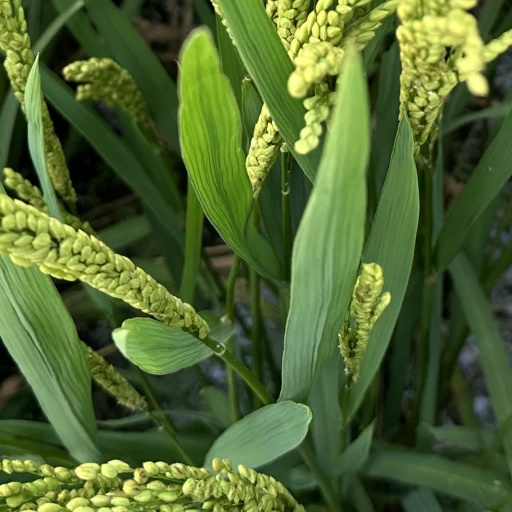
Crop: rice